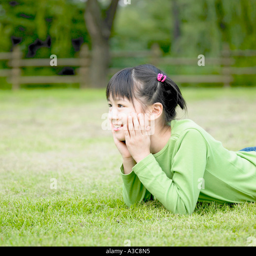
a girl lying prone on the grass and holding her chin in hands